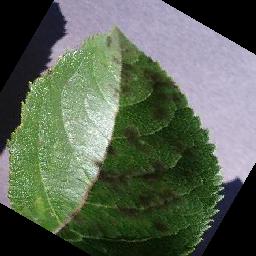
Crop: apple
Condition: scab